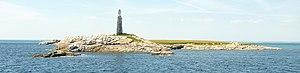
L'Île Guiautec et son amer (archipel des Glénan).
L'île de Guiautec est une île de l'archipel des Glénan au sud de Fouesnant dans le Finistère. Située au sud-ouest de l'île de Penfret, servait de pâturage aux fermiers de Penfret. Elle est dotée d'une tour servant d'amer.